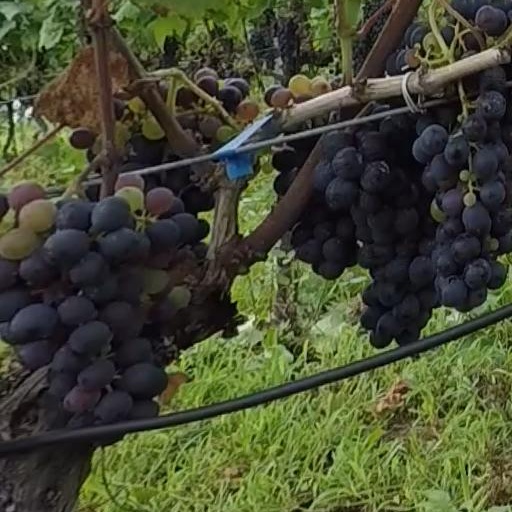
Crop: grape